2014 Tour of Britain

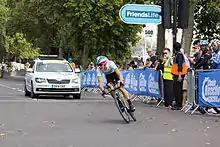
Mark McNally, King of the Mountains

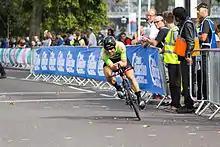
Sebastian Lander, overall winner of the Sprint Classification

There were 8 stages in the 2014 race. Notable stages were Stage 3, which featured a summit finish, and Stage 5, a hilly stage to Exeter.